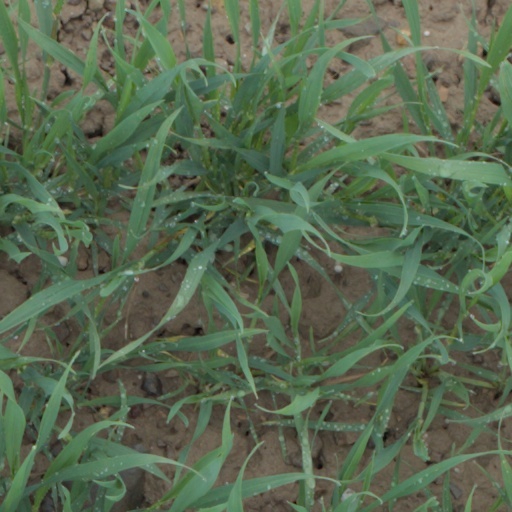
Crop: wheat